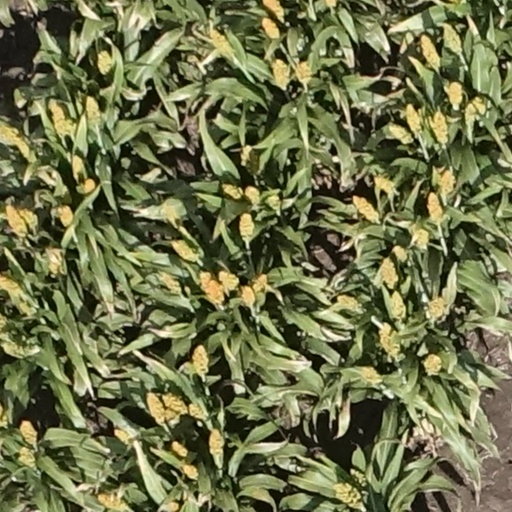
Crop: sorghum